Human uses of animals

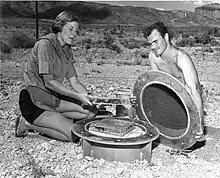
Laboratory mice being prepared for a radiation test at Los Alamos in 1957

Animals such as the fruit fly "Drosophila melanogaster", the zebrafish, the chicken and the house mouse, serve a major role in science as experimental models, being exploited both in fundamental biological research, such as in genetics, and in the development of new medicines, which must be tested exhaustively to demonstrate their safety. Millions of non-human mammals, especially mice and rats, are used in experiments each year.